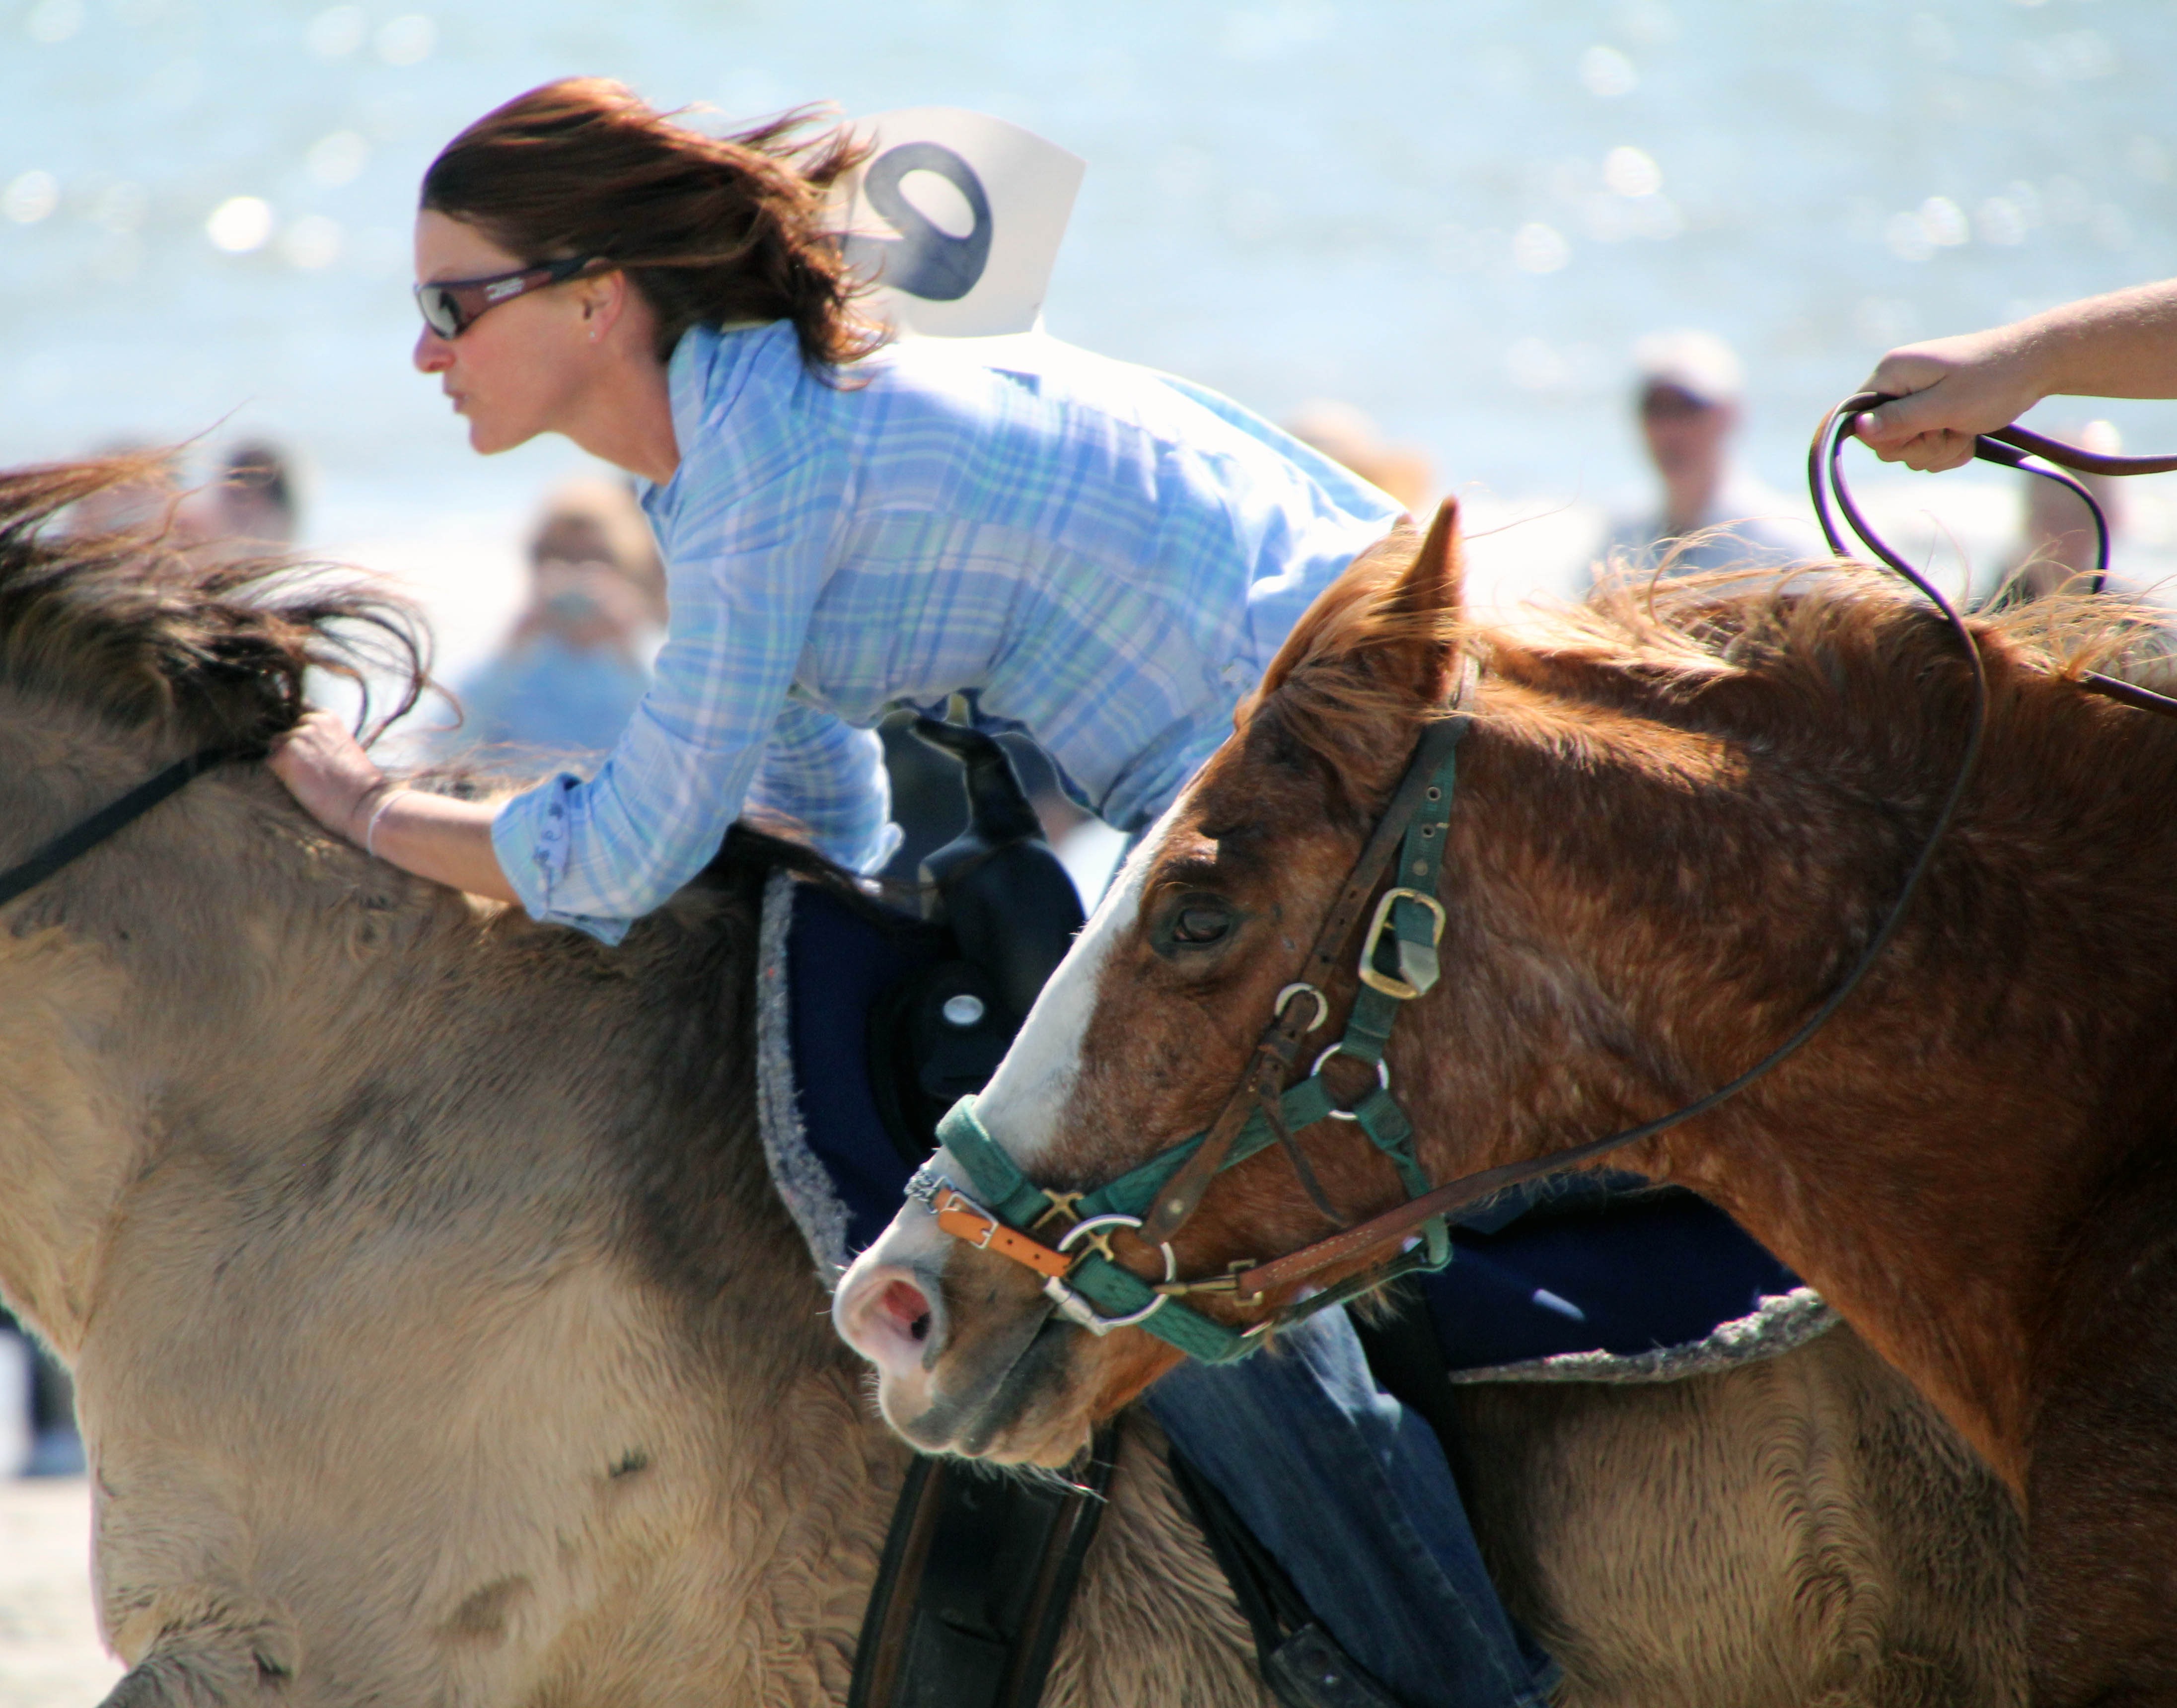
beach, running, horse, mammal, stallion, mane, horses, sports, racing, mare, jockey, rodeo, western riding, pack animal, horse race, traditional sport, barrel racing, horse like mammal, mustang horse, animal sports, equestrian sport, reining, marsh pony, marsh tacky horse, determine